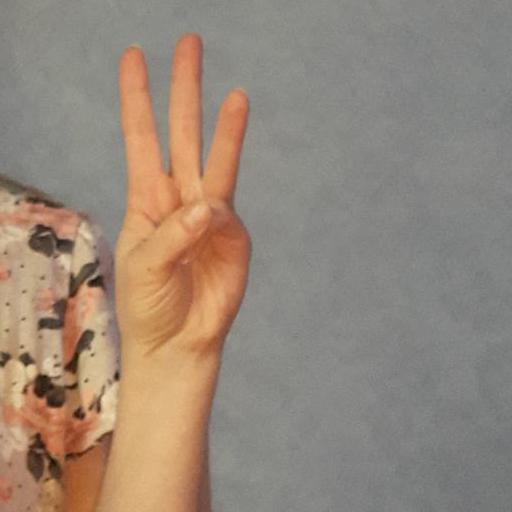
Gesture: three